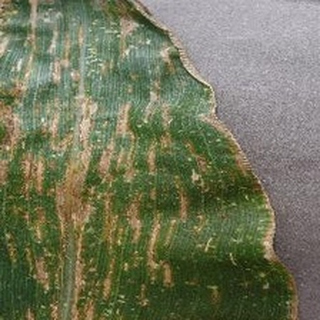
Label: corn_gray_leaf_spot